J. R. Jayewardene

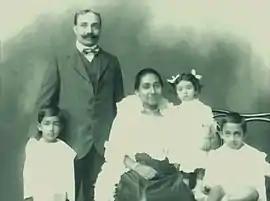
J. R. with his parents and siblings.

Born in Colombo to the prominent Jayewardene family with a strong association with the legal profession, Jayewardene was the eldest of twelve children, of Hon. Justice Eugene Wilfred Jayewardene KC, a prominent lawyer and Agnes Helen Don Philip Wijewardena daughter of Muhandiram Tudugalage Don Philip Wijewardena a wealthy timber merchant. He was known as Dickie within his family. His younger brothers included Hector Wilfred Jayewardene, QC and Rolly Jayewardene, FRCP. His uncles were the Colonel Theodore Jayewardene, Justice Valentine Jayewardene and the media baron D. R. Wijewardena. Raised by an English nanny, he received his primary education at Bishop's College, Colombo.